Jalu Kurek

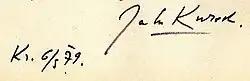
His autograph asked for in Cracow (Septembre 1979)

He graduated from the Bartłomiej Nowodworski High School in Kraków and obtained a Master's degree in philosophy from Jagiellonian University. He continued his studies at University of Naples. He was a lifelong friend of Filippo Tommaso Marinetti.